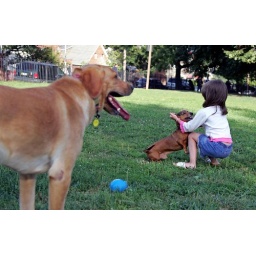
Brutus standing by and waiting for the girl to throw the ball for him